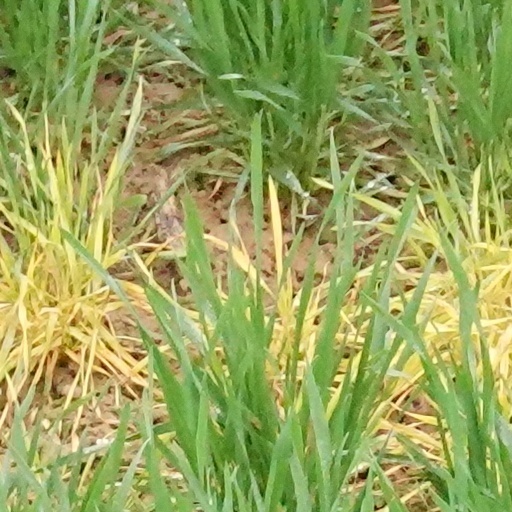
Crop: wheat